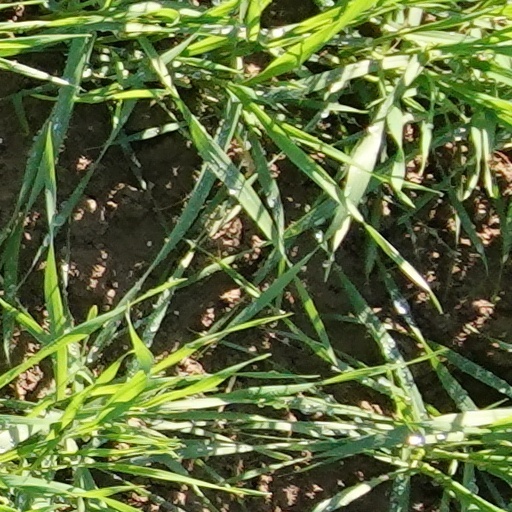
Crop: wheat